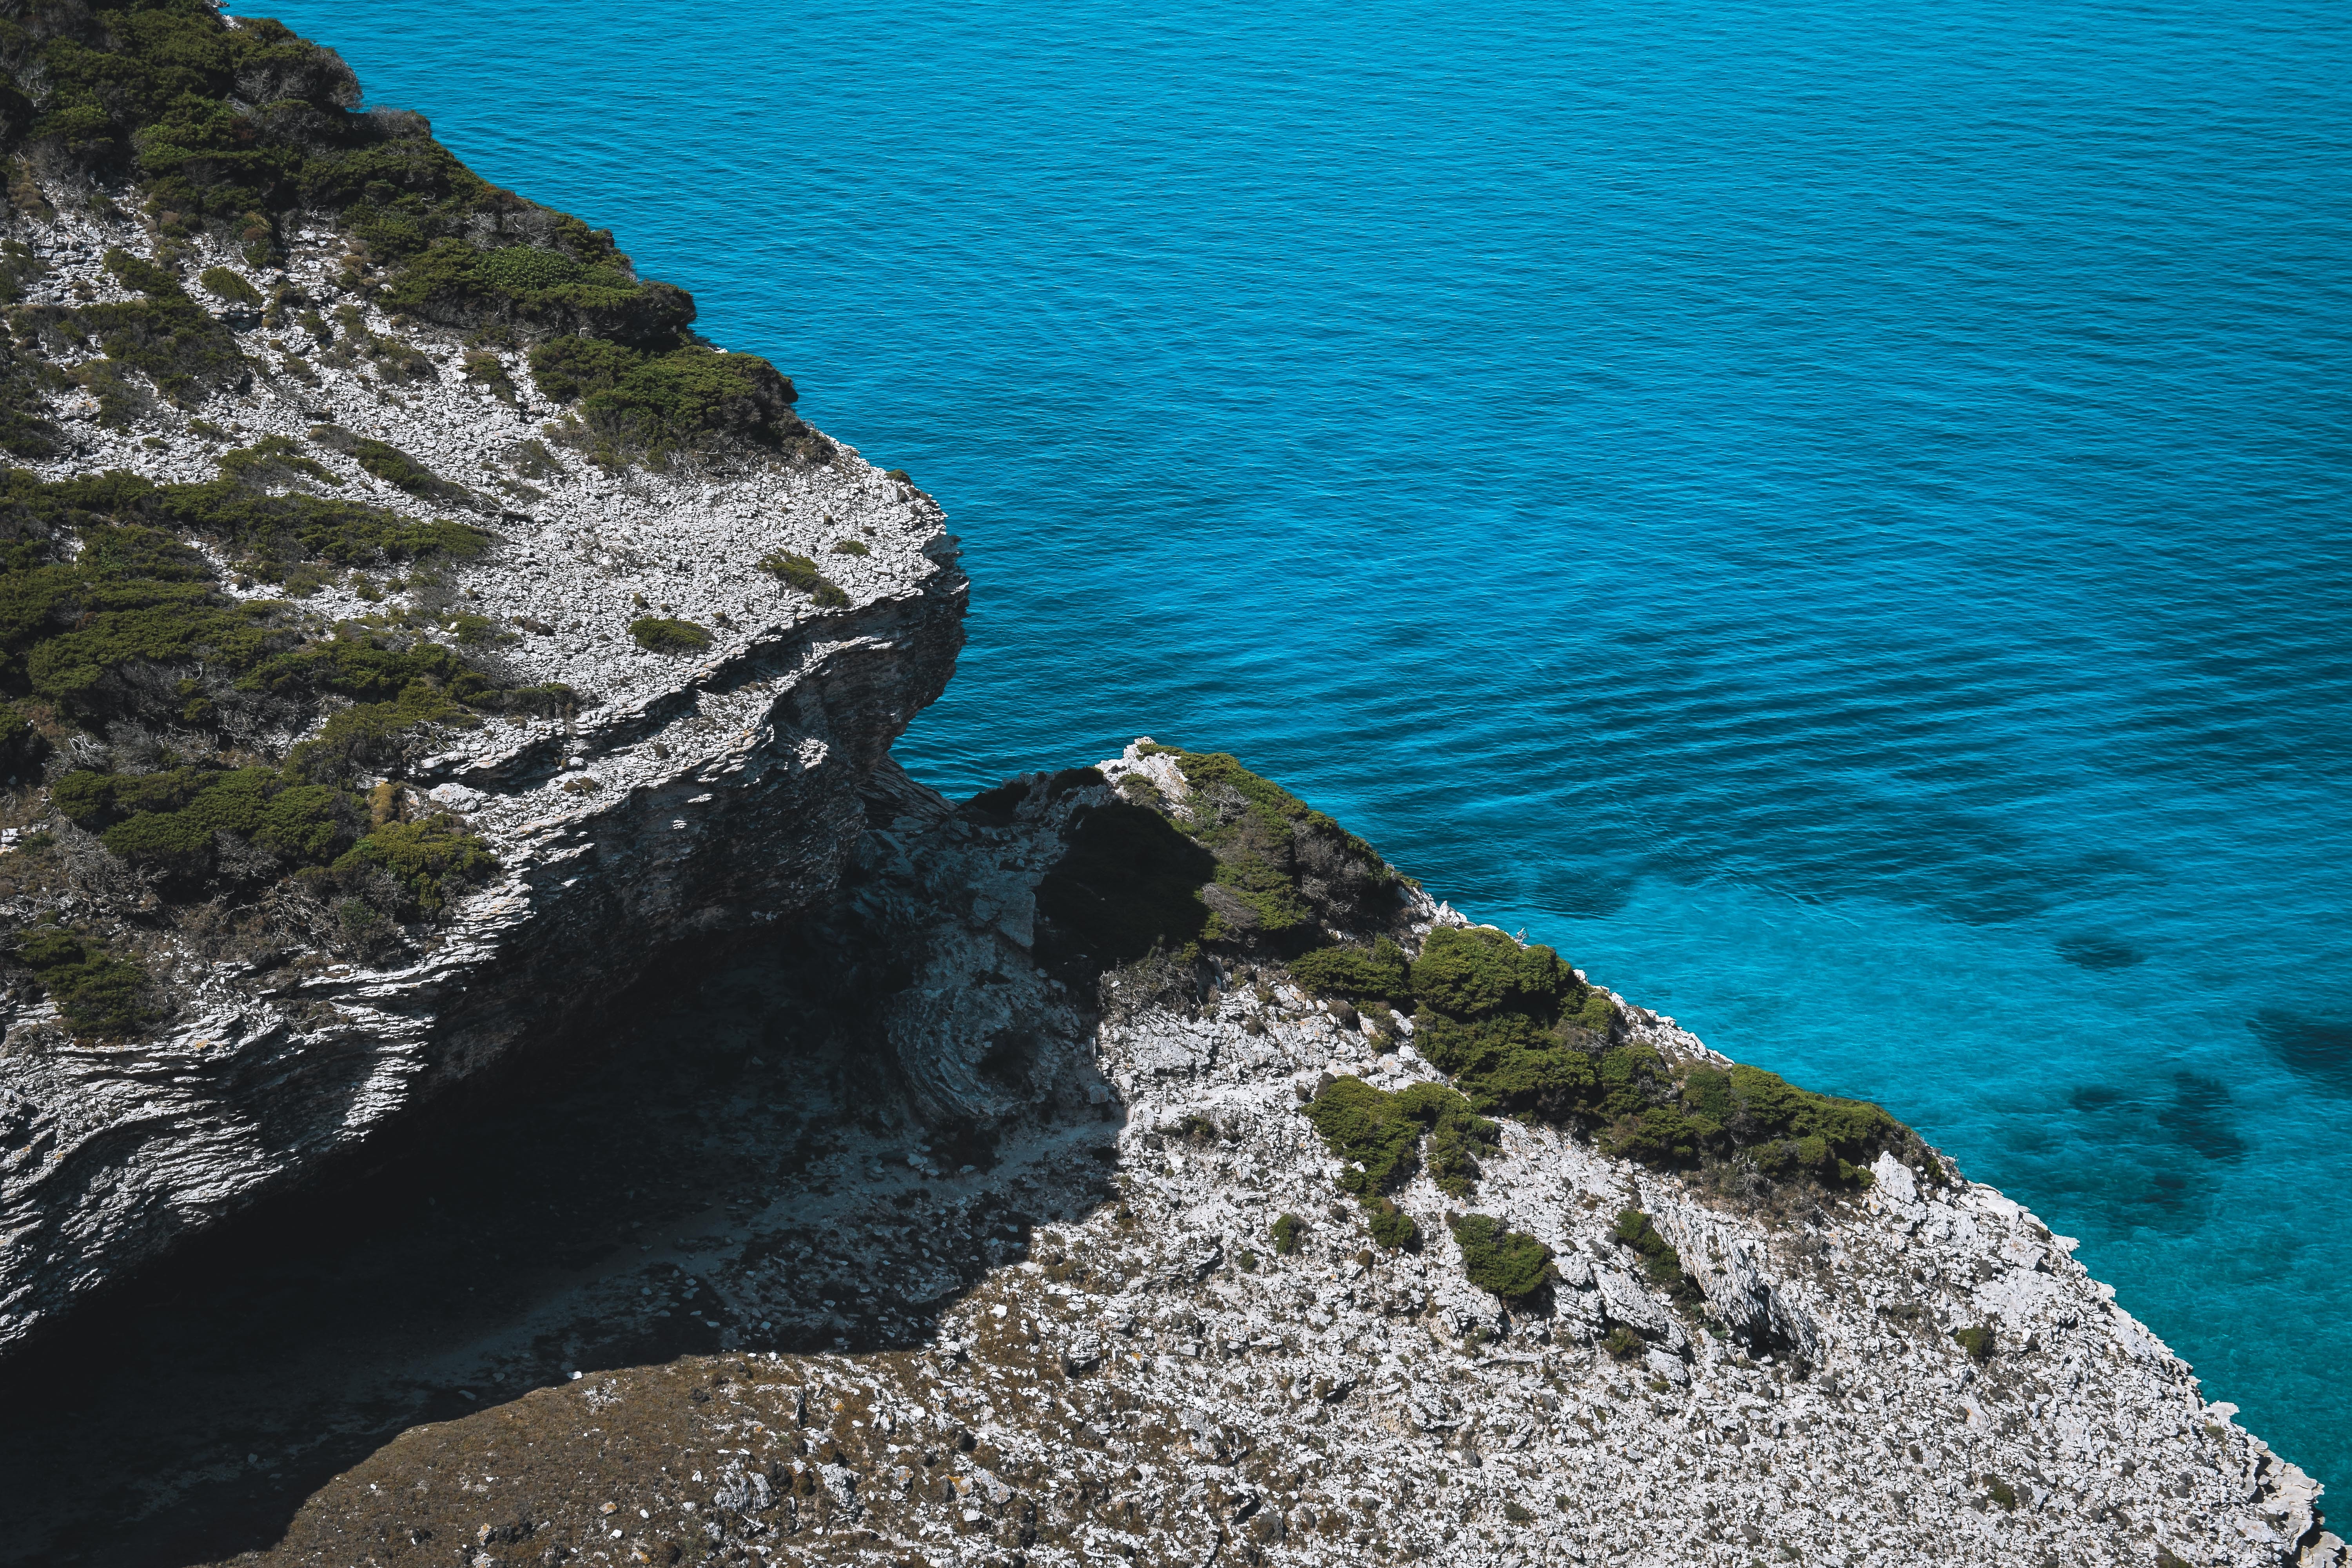
sea, coast, coastal and oceanic landforms, cliff, headland, promontory, rock, water, shore, cape, terrain, klippe, sky, ocean, bay, cove, formation, escarpment, geology, inlet